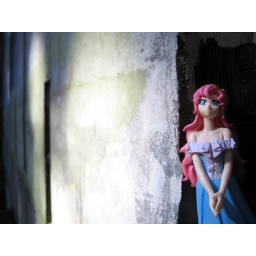
An abandoned building in the ground at the Presidio.